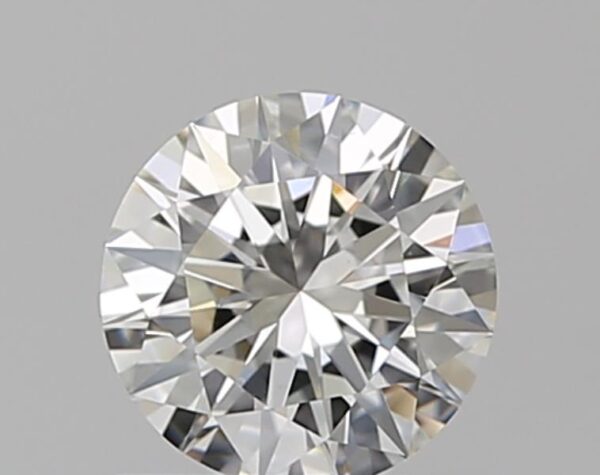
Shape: round
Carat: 0.56
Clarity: VS1
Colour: H
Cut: EX
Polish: EX
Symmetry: EX
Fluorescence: F
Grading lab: GIA
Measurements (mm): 5.3 x 5.34 x 3.24